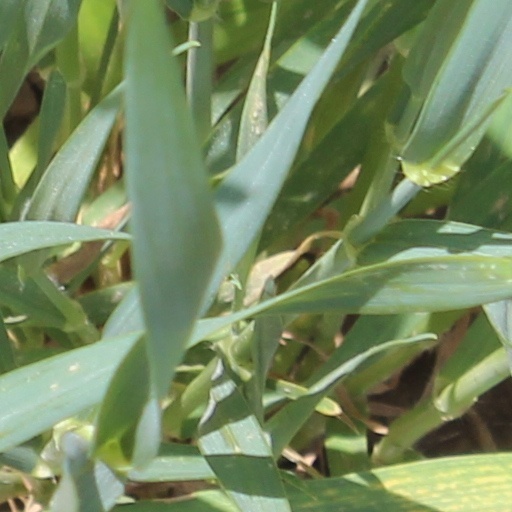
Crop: wheat